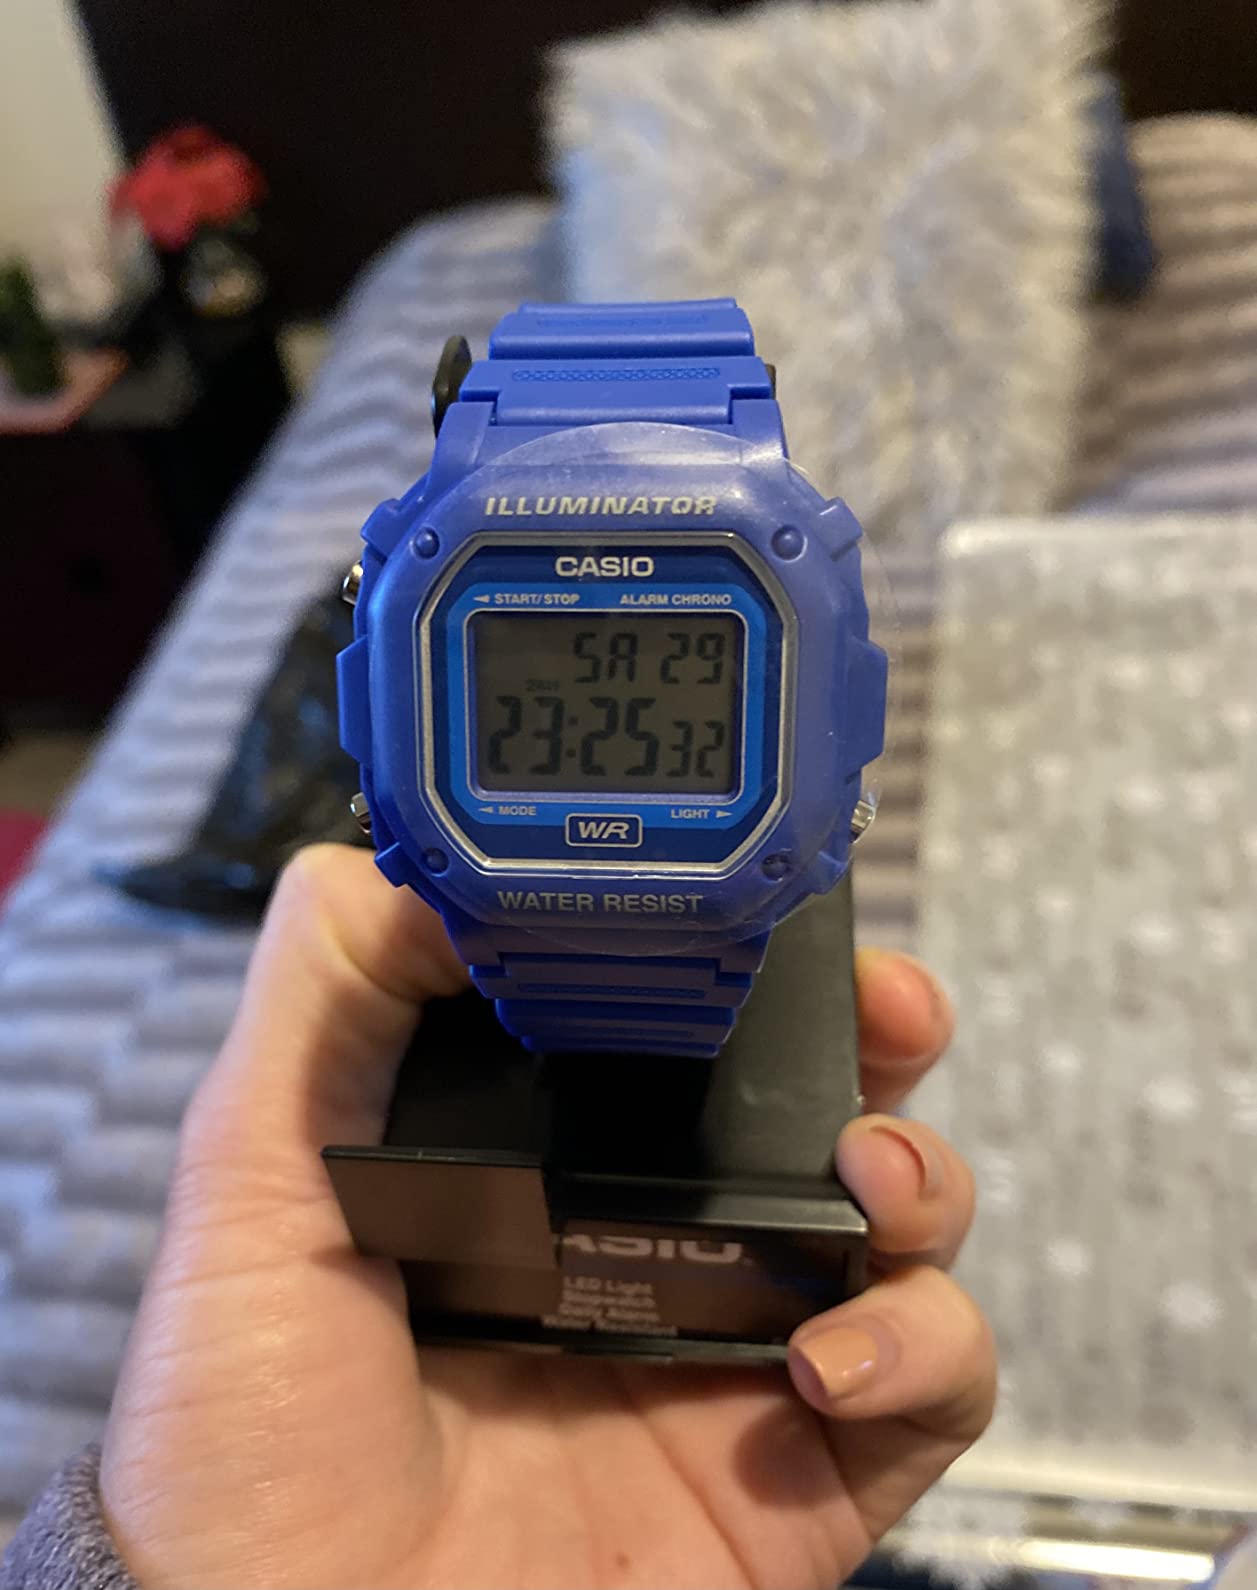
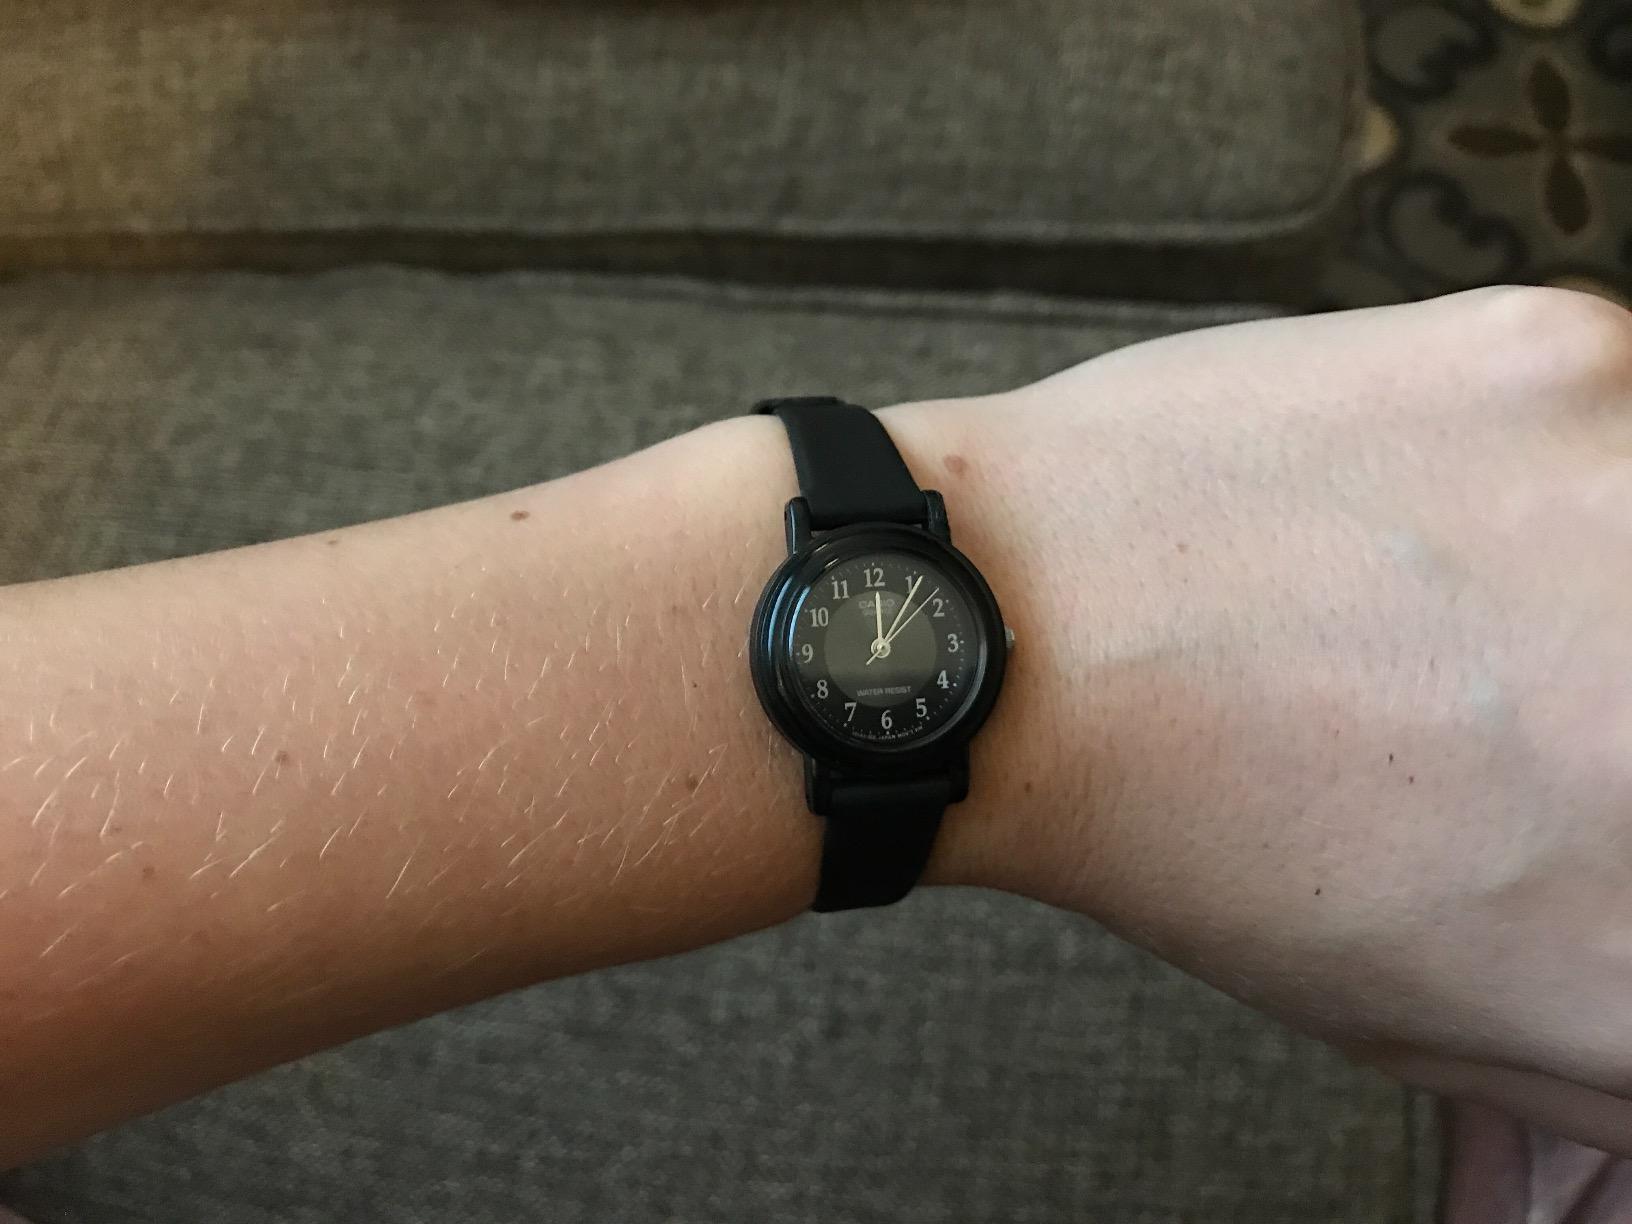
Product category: accessories_watch
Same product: no